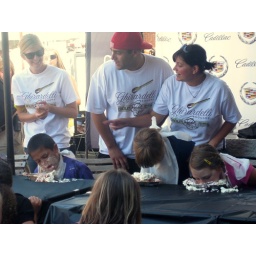
the boy in blue on the left won! prompting the girl in pink to tears